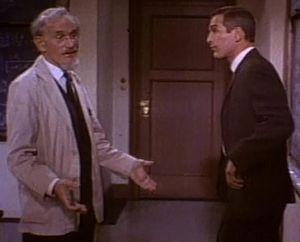
Ludwig Donath est un acteur autrichien, né le 6 mars 1900 à Vienne, mort d'une leucémie le 29 septembre 1967 à New York.